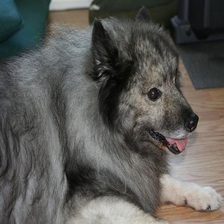
Species: dog
Breed: keeshond